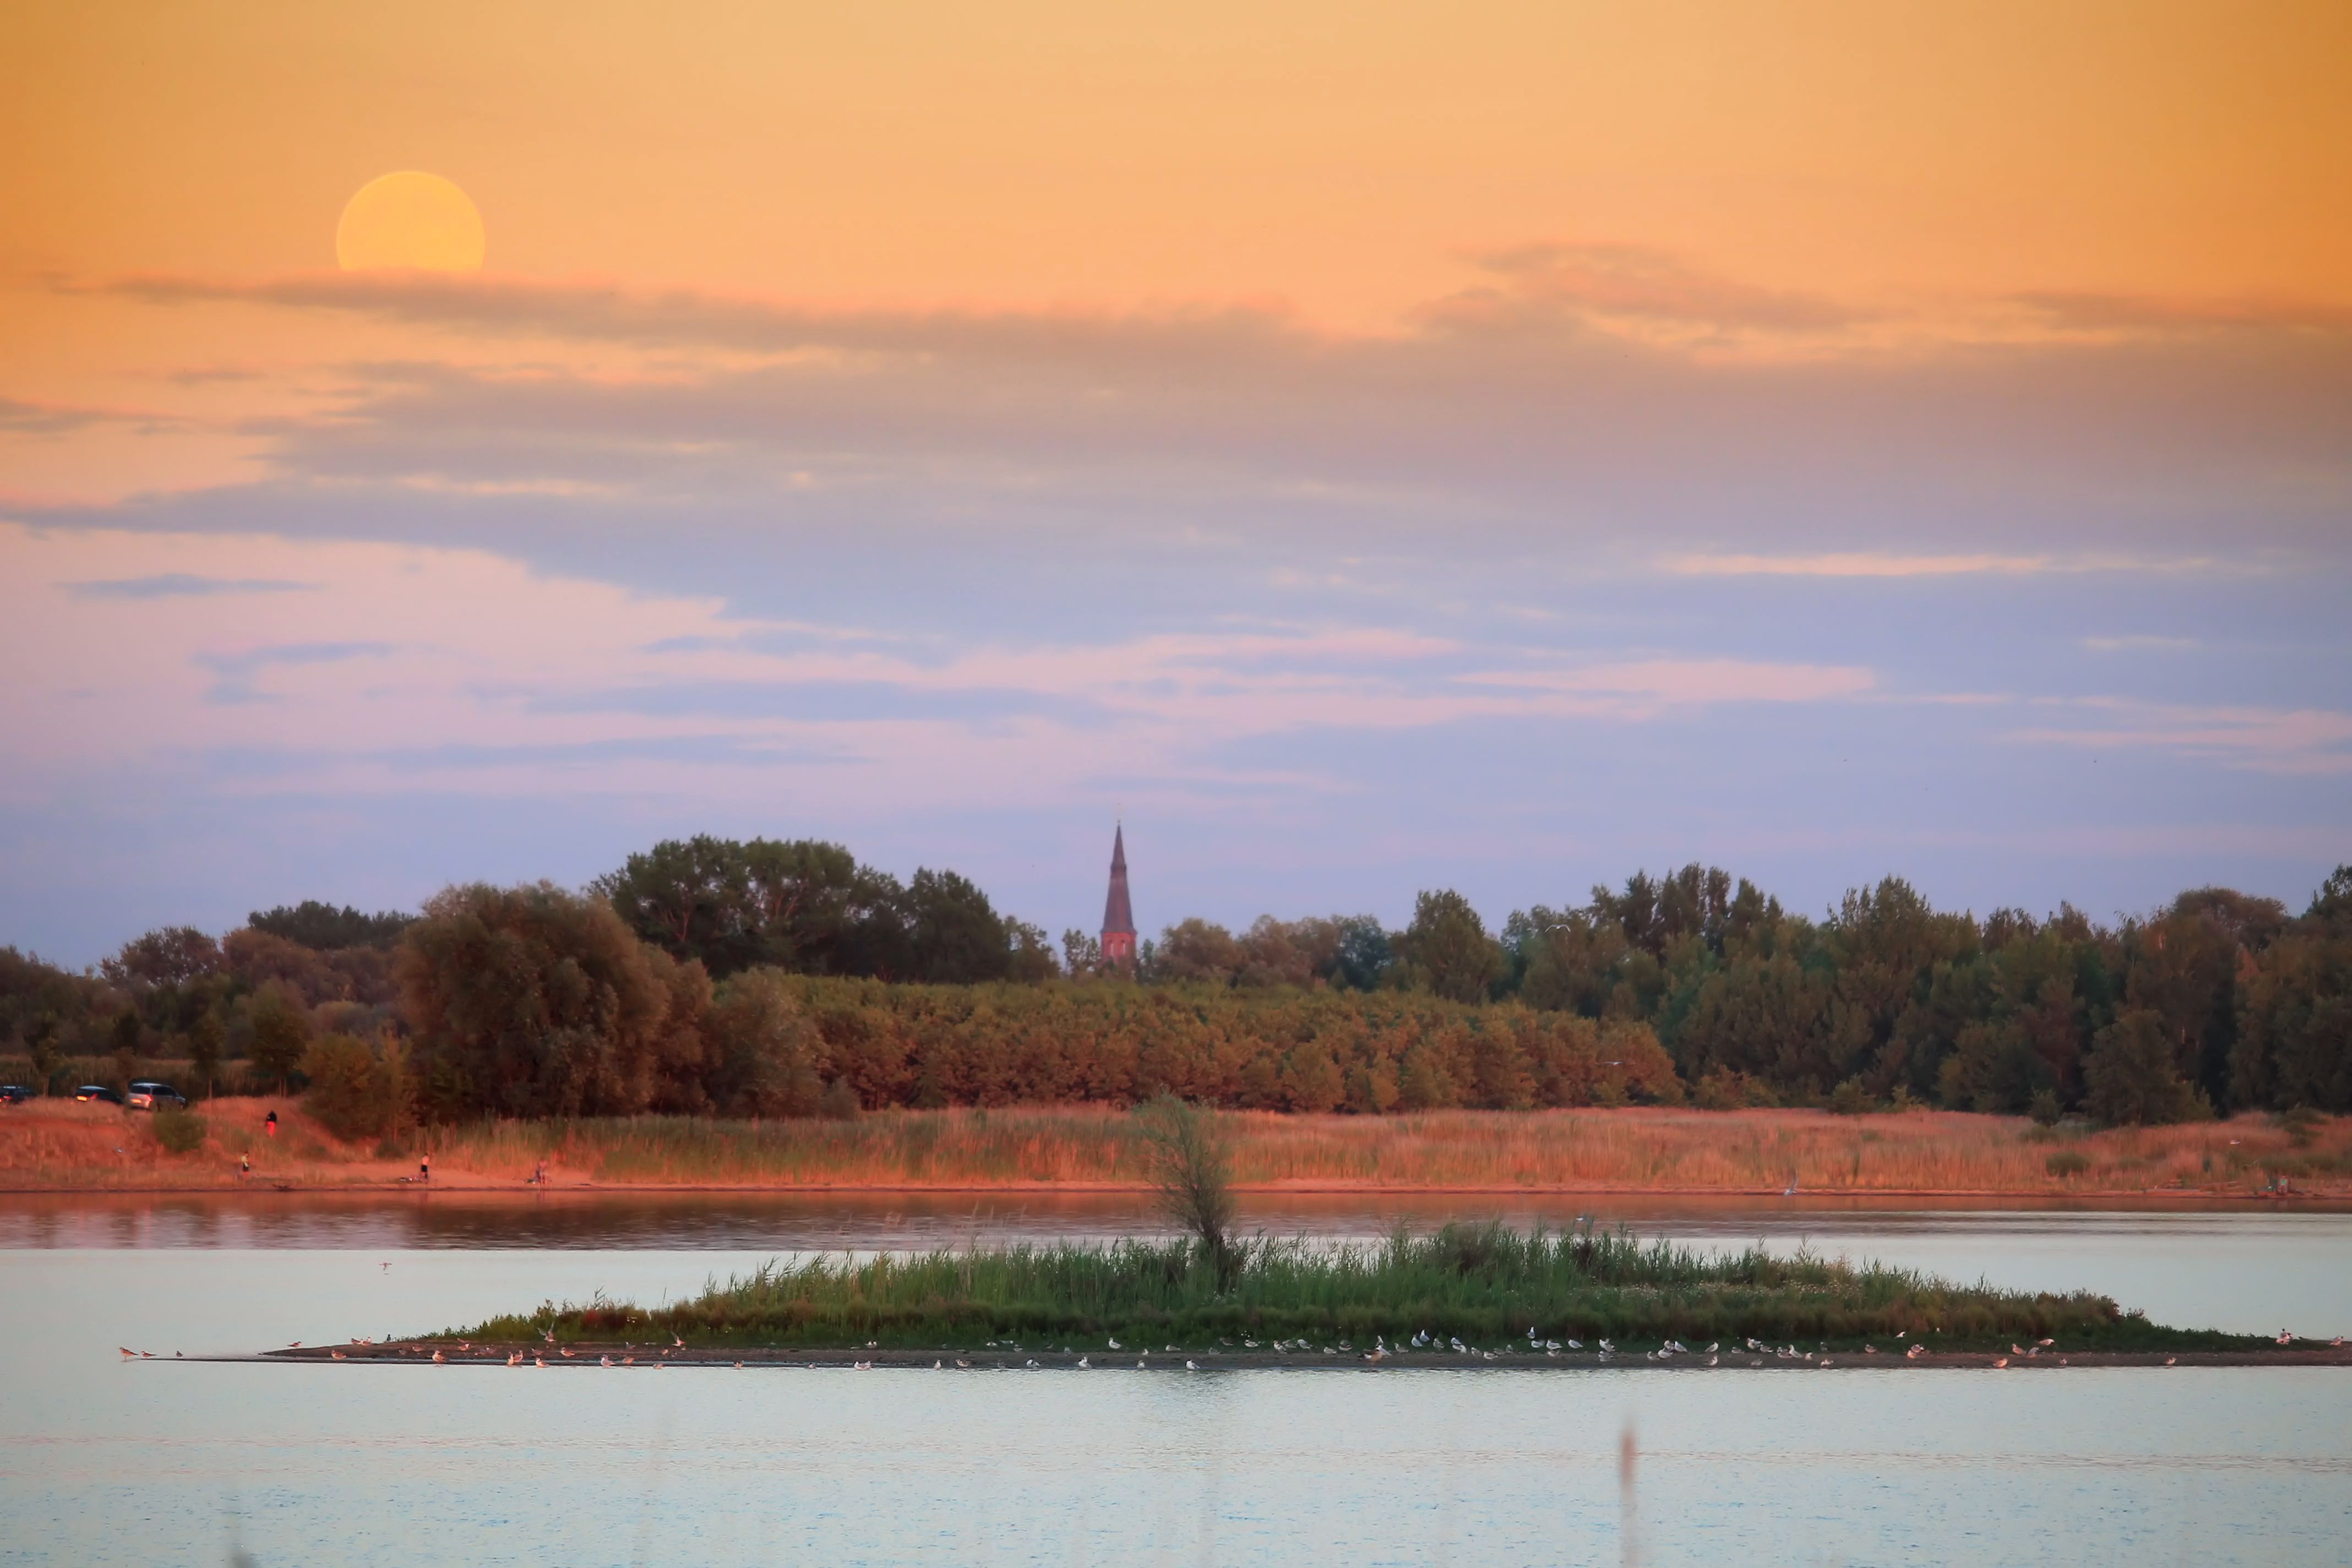
landscape, marsh, cloud, sunrise, sunset, morning, shore, lake, dawn, river, dusk, evening, reflection, reservoir, moon, waterway, wetland, loch, afterglow, evening sky, atmospheric phenomenon